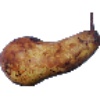
Label: pear_abate